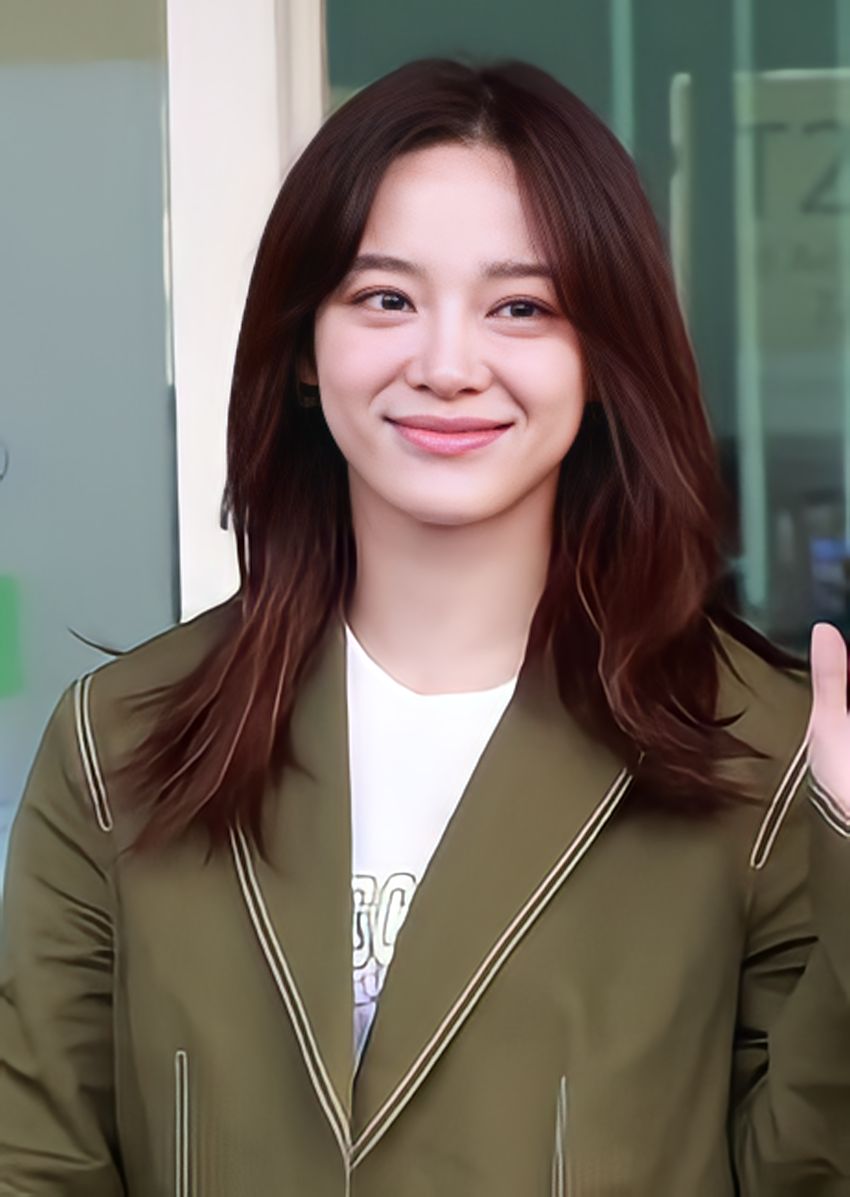
คิม เซ-จ็อง

| name = คิม เซ-จ็อง
| image = 20240202 Kim Se-jeong 김세정 03.jpg
| caption = คิม เซ-จ็อง ในปี ค.ศ. 2024
| native_name = 김세정
| birth_place = เมืองกิมเจ จังหวัดช็อลลาเหนือ ประเทศเกาหลีใต้
| education = มหาวิทยาลัยสตรีฮันยัง
| module = Infobox musical artist|embed=yes
| genre = เคป็อป
| instrument = เสียงร้อง
| label = hlist|เจลลีฟิชเอนเตอร์เทนเมนต์|เจลลีฟิช|วายเอ็มซีเอนเตอร์เทนเมนต์|วายเอ็มซีEfn|name=labels|ในฐานะสมาชิกของ ไอโอไอ เท่านั้น|สวิงเอนเตอร์เทนเมนต์|สวิง|สตูดิโอบลู
| years_active = ค.ศ. 2016–ปัจจุบัน
| module3 = Infobox Korean name|child=yes|headercolor=transparent
| rr = Gim Se-jeong
| mr = Kim Se-chŏng
คิม เซ-จ็อง  (; เกิด 28 สิงหาคม ค.ศ. 1996) รู้จักกันในนาม เซจ็อง เป็นนักแสดงและนักร้องหญิงชาวเกาหลีใต้ เธอได้อันดับที่ 2 จากรายการแข่งขันเรียลลิตีเกิร์ลกรุปของเอ็มเน็ต "พรอดิวซ์ 101" ทำให้เธอได้เป็นสมาชิกของเกิร์ลกรุปโพรเจก ไอโอไอ เซ-จ็องยังเป็นสมาชิกของ คูกูดัน เกิร์ลกรุปภายใต้สังกัดเจลลีฟิชเอนเตอร์เทนเมนต์ ปัจจุบัน เธอทำงานในฐานะนักร้องเดี่ยวและนักแสดงที่เป็นที่รู้จักจากบทนำในละครชุดทางโทรทัศน์ "นักเรียนอลวน มัธยมอลเวง" (ค.ศ. 2017) "เคาน์เตอร์ คนล่าปีศาจ" (ค.ศ. 2020–2021) และ "นัดบอดวุ่น ลุ้นรักท่านประธาน" (ค.ศ. 2022)
== ชีวิตช่วงแรกและการศึกษา ==
คิม เซ-จ็อง เกิดเมื่อวันที่ 28 สิงหาคม ค.ศ. 1996 ที่ กิมเจ จังหวัดช็อลลาเหนือ ต่อมาได้ย้ายมาอยู่ที่ อันยาง จังหวัดคยองกี ที่ซึ่งเธออาศัยอยู่กับแม่และพี่ชายในบ้านของป้าเธอ พ่อแม่ของเธอแยกทางกันตั้งแต่ยังเด็ก ทำให้แม่ต้องเลี้ยงเธอและพี่ชายคนเดียว เซ-จ็องกล่าวว่าเธอไม่ได้ติดต่อกับพ่อของเธอเลยจนตนเองกำลังศึกษาอยู่ในระดับชั้นมัธยมศึกษาปีที่ 3
== อาชีพ ==
=== ค.ศ. 2012–2016: การปรากฏตัวบนโทรทัศน์ครั้งแรกและการเปิดตัวกับไอโอไอ ===
ไฟล์:Sejeong performing as an IOI Member.png|thumb|upright=1|right|เซ-จ็องแสดงร่วมกับไอโอไอใน ค.ศ. 2016
ใน ค.ศ. 2012 เซ-จ็องเข้าร่วมฤดูกาลที่ 2 ของรายการแข่งขันบนโทรทัศน์ "เค-ป๊อปสตาร์ 2" ในอายุ 16 ปี เธอไม่ได้ผ่านการคัดตัวอันดับรอบที่สอง แต่ ยัง ฮย็อน-ซ็อก ให้สิทธิพิเศษเธอกลับมาในรอบคัดตัวอีกครั้ง ซึ่งเธอได้ร่วมร้อง "ไอนีดอะเกิร์ล" โดย แทยัง ร่วมกับผู้เข้าแข่งขันอีกคน โจ ยู-มิน ยังเป็นผู้คัดตัวทั้งสองคน โดยจัดให้เซ-จ็องแข่งกับผู้เข้าแข่งขันคนอื่น ๆ อย่าง นิโคล เคอร์รี และ อี ซู-กย็อง ในรอบคัดตัวสุดท้าย เธอไม่ผ่านการคัดตัวเข้าสู่วายจีเอนเตอร์เทนเมนต์
ในเดือนมกราคม ค.ศ. 2016 เซ-จ็องอยู่ภายใต้สังกัด เจลลี่ฟิช เอนเตอร์เทนเมนต์ ด้วยกันกับเด็กฝึกอีกสองคนอย่าง คิม นา-ย็อง และ คัง มี-นา ในรายการเรียลลิตี "โปรดิวซ์ 101" ซึ่งผู้เข้าร่วมจะแข่งขันกันเพื่อโอกาสที่จะเปิดตัวในวงเกิร์ลกรุปของเอ็มเน็ต ทั้งสามคนได้รับการจัดให้อยู่ใน "กลุ่มเอ" ในตอนแรกของรายการและเธอได้อันดับหนึ่งในหลาย ๆ ตอน ทำให้ได้รับฉายา "พระเจ้าเซ-จ็อง" รายการสิ้นสุดลงในวันที่ 1 เมษายน ค.ศ. 2016 และมีการประกาศรายชื่อสมาชิกของ ไอโอไอ ที่ประกอบด้วยผู้ชนะตามผลการลงคะแนน 11 คนแรก โดยเซ-จ็อง ได้รับอันดับรองชนะเลิศจากการลงคะแนน 525,352 เสียง และกลายเป็นสมาชิกของ ไอโอไอ อย่างเป็นทางการ พวกเขาเปิดตัวในวันที่ 4 พฤษภาคม ค.ศ. 2016 ด้วยซิงเกิลหลัก "ดรีมเกิลส์" จากอัลบั้ม "คริสซาลิส" ไอโอไอ ออกแสดงน้อยกว่า 1 ปี ก่อนยุบวงอย่างเป็นทางการในเดือนมกราคม ค.ศ. 2017 สมาชิกต่างกลับไปยังค่ายและสังกัดของตนหลังสิ้นสุดสัญญาลง
=== ค.ศ. 2016–2018: คูกูดันและบทบาทการแสดงช่วงแรก ===
ในวันที่ 10 มิถุนายน ค.ศ. 2016 วายเอ็มซี เอ็นเตอร์เทนเมนต์​ เปิดเผยว่าเซ-จ็องจะไม่แสดงต่อในฐานะสมาชิกของไอโอไอ แต่จะกลับไปที่ต้นสังกัดของเธอเพื่อเปิดตัวและแสดงร่วมกับเกิร์ลกรุปที่จะมาใหม่ ในวันที่ 28 มิถุนายน ค.ศ. 2016 ขณะที่ยังเป็นสมาชิกของไอโอไอ เซ-จ็องพร้อมด้วยสมาชิกของไอโอไอ คัง มี-นา เปิดตัวในฐานะสมาชิกของเกิร์ลกรุป คูกูดัน ด้วยซิงเกิลหลัก "วันเดอร์แลนด์" ในวันที่ 23 พฤศจิกายน ค.ศ. 2016 เซ-จ็องเข้าร่วมโพรเจกช่องเพลงของเจลลีฟิชเอนเตอร์เทนเมนต์ "เจลลีบ็อกซ์" และปล่อยซิงเกิล "ฟลาวเวอร์เวย์" พร้อมมิวสิกวิดีโอ อำนวยการผลิตโดย Zico (rapper)|ชีโก (Zico) ซิลเกิลได้รับการจัดอันดับสูงสุดบนแกออนดิจิทัลชาร์ตให้อยู่อันดับที่ 2 เซ-จ็องได้รับถ้วยMusic programs of South Korea|รายการดนตรีครั้งแรกในฐานะศิลปินเดี่ยวจากเพลง "ฟลาวเวอร์เวย์" ในตอนวันที่ 30 พฤศจิกายนของ "โชว์แชมเปียน" ทำให้เธอเป็นหนึ่งในศิลปินเดี่ยวที่ได้รับรางวัลรายการดนตรีได้เร็วที่สุด ในวันที่ 12 มกราคม ค.ศ. 2017 เซ-จ็องปล่อยเพลง "อิฟโอนลี" เพลงประกอบละครโทรทัศน์ "เงือกสาวตัวร้ายกับนายต้มตุ๋น" ภายหลังในปีเดียวกัน เธอผลิตเพลง "ไอไลก์ยู, ไอดอนท์" ร่วมกับ อี แท-อิล จากบล็อกบี ซึ่งติดชาร์ตอันดับที่ 8 ในแกออนดิจิทัลชาร์ต เซ-จ็องยังร่วมงานกับ โทย็อง จากเอ็นซีที สำหรับเพลง "สตาร์บลอสซอม" ซึ่งเป็นหนึ่งในโพรเจกเพลงของเอสเอ็มสเตชัน#ฤดูกาลที่ 2|เอสเอ็มสเตชัน เซ-จ็องทำหน้าที่เป็นพิธีกรในรายการของเคบีเอสใหม่ "ทาเลนส์ฟอร์เซล" ร่วมกับ คิม จง-กุก, อี ซอ-จิน และ โน ฮง-ชุล ที่ซึ่งเธอได้แสดงความสามารถที่หลากหลายและได้รับฉายา "กุญแจโกงรายการวาไรตี" (Variety Cheat Key) Cite news |title= 김세정, '어서옵쇼' 고정 출연…지상파 예능 신고식텐아시아 텐아시아 |date= April 21, 2016 |work= TenAsia |language= ko ภายหลังเธอได้รับการเสนอชื่อเป็น "วาไรตีมือใหม่" ในงานรางวัลเคบีเอสเอ็นเตอร์เทนเมนต์อวอร์ด ในเดือนมีนาคม ค.ศ. 2017 เธอเข้าร่วมกับรายการเรียลลิตี–สารคดี "เดอะลอว์ออฟจังเกิล" นำโดย คิม บย็อง-มัน ในพื้นที่ทุรกันดาลในสุมาตรา อินโดนีเซีย
ในเดือนกรกฎาคม ค.ศ. 2017 เธอได้รับบทนำครั้งแรกในละครโทรทัศน์วัยรุ่นของKBS2|เคบีเอส2 "นักเรียนอลวน มัธยมอลเวง" ซึ่งเธอชนะรางวัล "นักแสดงนำหญิงมาใหม่ยอดเยี่ยม" ที่งานรางวัลเคบีเอสดรามาอวอร์ดครั้งที่ 31 สำหรับการแสดงของเธอ เซ-จ็องยังร้องเพลงประกอบละครชุดพร้อมกับวงของเธอ คูกูดัน "บีลิฟอินดิสโมเมนต์" ในเดือนกันยายน ค.ศ. 2017 มีการยืนยันว่าเซ-จ็องจะเป็นนักแสดงประจำในรายการวาไรตีแรกของเน็ตฟลิกซ์เกาหลี "จับให้ได้ ไล่ให้ทัน!" ร่วมกับผู้มากฝีมือในรายการวาไรตีอย่าง ยู แจ-ซ็อก, คิม จ็อง-มิน, อี กวาง-ซู, อัน เจ-วุก, นักแสดงหญิง พัก มิน-ย็อง และไอดอล โอ เซ-ฮุน รายการเผยแพร่ไปสามฤดูกาลโดยมี อี ซึง-กี เข้าร่วมทีมนักแสดงในฤดูกาลที่สอง ในเดือนเดียวกัน เธอยังเป็นพิธีกรถาวรในรายการ "สวยใส สไตล์เกาหลี" ของช่องtvN STORY|ออนสไตล์ ร่วมกับ อี ฮานี|ฮันนี อี, อี เซ-ย็อง และ พัก ซันดารา
เซ-จ็องและศิลปินเจลลีฟิช Leo (singer)|เลโอ จาก วิกซ์ ได้รับเลือกให้ร้องเพลงเชียร์อย่างเป็นทางการของฟุตบอลทีมชาติเกาหลีใต้ "วี, เดอะเรดส์" สำหรับฟุตบอลโลก 2018 ในเดือนมิถุนายน ค.ศ. 2018 เธอแสดงเป็นหนึ่งในสมาชิกของสถานีวิจัยพื้นผิวดาวอังคาร (Mars Desert Research Station; MSRS) นำโดย คิม บย็อง-มัน พร้อมด้วย ฮา จี-ว็อน และ นิชคุณ จาก ทูพีเอ็ม สำหรับรายการวาไรตีแนวไซไฟของทีวีเอ็นชื่อ "Galileo: Awakened Universe"
ในเดือนมิถุนายน ค.ศ. 2018 มีการตั้งกลุ่มย่อยของคูกูดัน คูกูดันเซมินา พร้อมด้วยอดีตสมาชิกจากรายการ"พรอดิวซ์ 101 (ฤดูกาล 1)|พรอดิวซ์ 101" มีนาและนาย็อง พวกเขาเปิดตัวในวันที่ 10 กรกฎาคม ค.ศ. 2018 ด้วยซิงเกิล "เซมินา" (SeMiNa) ในเดือนกันยายน ค.ศ. 2018 เซ-จ็องปล่อย "เลิฟเวอร์" เพลงประกอบละครโทรทัศน์เรื่อง "สุภาพบุรุษตะวันฉาย"
=== ค.ศ. 2019–ปัจจุบัน: ศิลปินเดี่ยว เปิดตัวสู่วงการละครเวที และความสำเร็จในฐานะนักแสดง ===
ใน ค.ศ. 2019 เซ-จ็องได้รับบทนำครั้งที่สองในละครโทรทัศน์ลึกลับ–โรแมนติก–คอเมดี "อยากฟังเพลงนั้นของเธอ" แสดงเป็นนักเล่นกลองทิมปานีที่สูญเสียความทรงจำจากเหตุการณ์เลวร้ายไป เธอชนะรางวัลเคดรามาฮัลยูสตาร์อวอร์ดในงานรางวัลKBS Drama Awards|เคบีเอสดรามาอวอร์ดจากบทบาทดังกล่าว หลังจากการพักการร้องเพลงและเว้นช่วงระยะเวลา 3 ปีจากเพลงเดี่ยวเปิดตัวของเธอ เซ-จ็องปล่อยซิงเกิล "ทันเนิล" ในวันที่ 2 ธันวาคม ค.ศ. 2019 ตามด้วยเพลงที่เขียนและอีพี (อัลบั้มเพลง)|อีพีเรียบเรียงเองเพลงแรก "แพลนท์" โดยมีซิงเกิลหลักในชื่อเดียวกัน ปล่อยเมื่อวันที่ 17 มีนาคม ค.ศ. 2020 เธอได้รับถ้วยรางวัลรายการเพลงถ้วยที่สองใน "The Show (South Korean TV series)|เดอะโชว์" จากซิงเกิลของเธอ เซ-จ็องปล่อยเพลง "ออลออฟมายเดยส์" เพลงประกอบของละครโทรทัศน์เรื่อง "ปักหมุดรักฉุกเฉิน" ซึ่งติดชาร์ตอันดับที่ 50 บนแกอนดิจิทัลชาร์ต ตามด้วย "วัตมายเฮิร์ทเซย์" สำหรับ "เส้นทางดาว" ต่อมา เซ-จ็องปล่อยซิงเกิลดิจิทัล "เวลล์" ในวันที่ 17 สิงหาคม ค.ศ. 2020
เซ-จ็องเปิดตัวในฐานะผู้แสดงนำหญิงในละครเวทีเรื่อง "รีเทิร์น: เดอะพรอมิสออฟเดอะเดย์" ละครเวทีแนวทหารที่เล่าเรื่องการตามหาศพทหารผู้กล้าและเสียสละเพื่อปกป้องประเทศชาติในสงครามเกาหลีที่ยังคงหลงเหลืออยู่ ในวันที่ 15 กรกฎาคม ค.ศ. 2020 มีการยืนยันว่าเธอจะนำแสดงในละครโทรทัศน์แฟนตาซี–ระทึกขวัญ "เคาน์เตอร์ คนล่าปีศาจ" รับบทบาทเป็น โด ฮา-นา ก่อนการถ่ายทำจะเริ่มขึ้น เซ-จ็องและนักแสดงร่วมคนอื่น ๆ เข้ารับการฝึกที่โรงเรียนสอนโลดโผนเพื่อให้สอดคล้องกับบทบาทการแสดงของพวกเขา ละครโทรทัศน์กลายเป็นละครชุดที่ได้รับเรตติงสูงสุดของโอซีเอ็น เซ-จ็องยังได้ทำเพลงชื่อ "มีตอะเกน" ให้แก่ละครโทรทัศน์ ติดชาร์ตอันดับที่ 147 บนแกอนดิจิทัลชาร์ต หลังไม่ได้มีความเคลื่อนไหวกว่าสองปี ในวันที่ 31 ธันวาคม ค.ศ. 2020 เจลลีฟิชเอ็นเตอร์เทนเมนต์ยุบคูกูดันอย่างเป็นทางการ และในวันที่ 11 พฤษภาคม ค.ศ. 2021 เซ-จ็องต่อสัญญาของเธอกับบริษัทในฐานะศิลปินเดี่ยวและนักแสดง
ในวันที่ 9 มีนาคม ค.ศ. 2021 มีการเปิดเผยว่าเซ-จ็องกำลังอยู่ในช่วงการเตรียมตัวการกลับมาอีกครั้ง (comeback) ในวันที่ 29 มีนาคม ค.ศ. 2021 เซ-จ็องปล่อยอีพีที่เธอเขียนและเรียบเรียงเอง "แอม" โดยมีซิงเกิลหลักชื่อ "วาร์นนิง" ภายหลังในปีเดียวกัน เธอยังปรากฏในอัลบั้ม "ฟลาวเวอร์ไนน์" โดย เอ็มซีมง ด้วยเพลง "แคนไอโกแบก" ในวันที่ 5 เมษายน ค.ศ. 2021 มีการประกาศว่าเซ-จ็องจะแสดงละครเวทีเป็นครั้งที่สองในเรื่อง "เรดบุก" เล่าเรื่องเกี่ยวกับการเติบโตของหญิงสาวที่แสวงหาเกียรติและศักดิ์ศรีของตนในยุควิกตอเรีย เธอเล่นเป็นแอนนา ตัวเอกของเรื่อง ผู้ท้าทายทุกความอยุติธรรมในสตรี "เรดบุก" ได้รับความเห็นชอบจากผู้ชม 9.9 จาก 10 และเป็นละครเวทีที่ได้รับความเห็นชอบผู้ชมมากที่สุดจากยอดขาย 20 อันดับแรกของละครเวทีใน ค.ศ. 2021 เซ-จ็องได้รับรางวัลผู้แสดงละครเวทีนำหญิงยอดเยี่ยมจากการแสดงของเธอในงานรางวัลละครเวทีเกาหลี ค.ศ. 2022
ในวันที่ 4 พฤษภาคม ค.ศ. 2021 เซ-จ็องและสมาชิกไอโอไอเฉลิมฉลองการเปิดตัวปีที่ 5 ของวงด้วยการถ่ายทอดสดการรวมตัวกันใหม่ (reunion) ในรายการ "เยส, ไอเลิฟอิต!"Cite web|date=2021-05-04|title=I.O.I to celebrate 5th debut anniversary with a reunion show, here's everything you need to know|website=I.O.I to celebrate 5th debut anniversary with a reunion show, here's everything you need to know Bandwagon Music media championing and spotlighting music in Asia.|language=en ในวันที่ 23 กรกฎาคม ค.ศ. 2021 เซ-จ็องร่วมมือกับมูนิคอนและปล่อยดิจิทัลซิงเกิล "เบบีไอเลิฟยู" ซึ่งเป็นเพลงรีเมกในชื่อเดียวกันโดยนักร้องชาวญี่ปุ่น ที (TEE) ปลายปี ค.ศ. 2021 เซ-จ็องดำเนินรายการ MBC Entertainment Awards|เอ็มบีซีเอ็นเตอร์เทนเมนต์อวอร์ด ร่วมกับ ช็อน ฮย็อน-มู และ อี ซัง-อี
ในเดือนกุมภาพันธ์ ค.ศ. 2022 เซ-จ็องกลับมาแสดงในละครโทรทัศน์อีกครั้งในฐานะนักแสดงนำหญิงในเรื่อง "นัดบอดวุ่น ลุ้นรักท่านประธาน" ของเอสบีเอส ร่วมกับ อัน ฮโย-ซ็อบ ในเดือนมีนาคม มีการยืนยันว่าเซ-จ็องจะแสดงในละครชุดทางโทรทัศน์ "ทูเดย์เว็บตูน" ร่วมกับ ชเว แดเนียล และ นัม ยุน-ซู มีการกำหนดแฟนมีตเดี่ยวของเซ-จ็องครั้งแรกในวันที่ 26 มีนาคม ก่อนถูกเลื่อนเป็นวันที่ 23 เมษายน หลังเธอได้รับการตรวจว่ามีโควิด-19 เซ-จ็องจัดแฟนมีตครั้งแรกนอกประเทศใน จาการ์ตา ประเทศอินโดนีเซีย และ กรุงเทพมหานคร ประเทศไทย ในวันที่ 4 และ 6 พฤศจิกายน ค.ศ. 2022 และในวันที่ 11 พฤศจิกายน ที่ประเทศญี่ปุ่น
== ผลงานเพลง ==
=== เอกซ์เทนเดดเพลย์ ===
| class="wikitable plainrowheaders" style="text-align:center;"
|+ รายชื่อเอกซ์เทนเดดเพลย์พร้อมอันดับชาร์ตและยอดขาย
! scope="col" rowspan="2" style="width:6em;"| ชื่อ
! scope="col" rowspan="2" style="width:25em;"| รายละเอียด
! scope="col" |อันดับชาร์ตสูงสุด
! scope="col" rowspan="2" style="width:10em;"| ยอดขาย
|-
! style="width:2.5em; font-size:85%"| Gaon Album Chart|KOR
*
|-
!scope="row" | "Plant"
|
* ปล่อย: 17 มีนาคม ค.ศ. 2020
* ค่าย: เจลลีฟิชเอนเตอร์เทนเมนต์
* รูปแบบ: แผ่นซีดี, Music download|ดิจิทัลดาวน์โหลด, Streaming media|สตรีมมิง
| 4
|
* KOR: 10,174ยอดขาย "Plant":
*
*
|-
!scope="row" | "I'm (EP)|I'm"
|
* ปล่อย: 29 มีนาคม ค.ศ. 2021
* ค่าย: เจลลีฟิชเอนเตอร์เทนเมนต์
* รูปแบบ: แผ่นซีดี, ดิจิทัลดาวน์โหลด, สตรีมมิง
| 19
|
* KOR: 7,664ยอดขาย "I'm":
*
|-
|
=== ซิงเกิล ===
| class="wikitable plainrowheaders" style="text-align:center"
|+ รายชื่อซิงเกิลพร้อมปีที่ปล่อย, อันดับชาร์ต, ยอดขายและอัลบั้ม
! scope="col" rowspan="3" style="width:20em;"| ชื่อ
! scope="col" rowspan="3" | ปี
! scope="col" colspan="2" | อันดับชาร์ตสูงสุด
! scope="col" rowspan="3" | ยอดขาย
! scope="col" rowspan="3" style="width:10em;"| อัลบั้ม
|-
! scope="col" colspan="2" style="width:2.5em;font-size:90%" | KOR
|-
! scope="col" style="width:2.5em;font-size:90%;" | Gaon Music Chart|แกอนอันดับชาร์ตสูงสุดบนแกอนดิจิทัลชาร์ต:
*
*
ศิลปินหลัก
* "Flower Way":
* "Tunnel":
* "Plant":
* "Whale":
* "Warning":
* "Baby I Love You":
เพลงประกอบ
* "If Only":
* "Paramour":
* "All of My Days":
* "Meet Again":
* "Love, Maybe (Acoustic Ver.) ":
! scope="col" style="width:2.5em;font-size:90%;" | K-pop Hot 100|ฮอตอันดับชาร์ตสูงสุดบน "บิลบอร์ด" เค-ป็อป 100:
ศิลปินหลัก
* "Tunnel":
* "Plant":
* "Whale":
เพลงประกอบ
* "Paramour":
* "All of My Days":
* "Love, Maybe (Acoustic Ver.) ":
|-
! scope="row" | "Flower Way" ()
| 2016
| 2 ||
|
* KOR: 976,110ยอดขายดาวน์โหลดทั้งหมดสำหรับ "Flower Way":
*
*
*
*
*
*
| rowspan="2"
|-
! scope="row" | "Tunnel" ()
| 2019
| 121 || 90
| rowspan="5"
|-
! scope="row" | "Plant (song)|Plant" ()
| rowspan="2"| 2020
| 82 || 58
| "Plant"
|-
! scope="row" | "Whale"
| 114 || 66
|
|-
! scope="row" | "Warning (Sejeong song)|Warning"
| rowspan="2"| 2021
| 98 || —
| "I'm"
|-
! scope="row" | "Baby I Love U"
| 179 || —
|
|-
| colspan="6" style="font-size:85%" | "—" แสดงเพลงที่ไม่ได้ติดชาร์ตหรือไม่ได้ปล่อยในภูมิภาคนั้น "*" แสดงชาร์ตที่ยังไม่มีอยู่ในเวลานั้น
|
=== เพลงประกอบ ===
| class="wikitable plainrowheaders" style="text-align:center"
|+ รายชื่อเพลงประกอบพร้อมปีที่ปล่อย, อันดับชาร์ต, ยอดขาย และชื่อของอัลบั้ม
! scope="col" rowspan="3" style="width:20em;" | ชื่อ
! scope="col" rowspan="3" | ปี
! scope="col" colspan="2" | อันดับชาร์ตสูงสุด
! scope="col" rowspan="3" | ยอดขาย
! scope="col" rowspan="3" style="width:20em;" | อัลบั้ม
|-
! scope="col" colspan="2" style="width:2.5em;font-size:90%" | KOR
|-
! scope="col" style="width:2.5em;font-size:90%;" | Gaon Digital Chart|แกอน
! scope="col" style="width:2.5em;font-size:90%;" | K-pop Hot 100|ฮอต
|-
! scope="row" | "If Only" ()
| 2017
| 53 ||
|
* KOR: 68,848ยอดขายดาวน์โหลดทั้งหมดสำหรับ "If Only":
*
| "เงือกสาวตัวร้ายกับนายต้มตุ๋น|The Legend of the Blue Sea OST"
|-
! scope="row" | "Paramour" ()
| 2018
| 89 || 87
| rowspan="5"
| "สุภาพบุรุษตะวันฉาย|Mr. Sunshine OST"
|-
! scope="row" | "All of My Days" ()
| rowspan="3" | 2020
| 50 || 31
| "ปักหมุดรักฉุกเฉิน|Crash Landing on You OST"
|-
! scope="row" | "What My Heart Says" ()
| —efn|"What My Heart Says" ไม่ติดแกอนดิจิทัลชาร์ต แต่ติดอันดับสูงสุดที่ 137 บนแกอนดาวน์โหลดชาร์ต || —
| "เส้นทางดาว|Record of Youth OST"
|-
! scope="row" | "Meet Again" ()
| 147 || —
| "เคาน์เตอร์ คนล่าปีศาจ|The Uncanny Counter OST"
|-
! scope="row" | "Love, Maybe" ()
| 2022
| 108 || 92
| "นัดบอดวุ่น ลุ้นรักท่านประธาน#เพลงประกอบ|Business Proposal OST"
|-
| colspan="6" style="font-size:85%" | "—" แสดงเพลงที่ไม่ได้ติดชาร์ตหรือไม่ได้ปล่อยในภูมิภาคนั้น "*" แสดงชาร์ตที่ยังไม่มีอยู่ในเวลานั้น
|
== ผลงานการแสดง ==
=== ละครโทรทัศน์ ===
| class="wikitable plainrowheaders"
|-
! scope="col" | ปี
! scope="col" | ชื่อเรื่อง
! scope="col" | บทบาท
! scope="col" | หมายเหตุ
! scope="col" class="unsortable" | อ้างอิง
|-
! scope="row" | 2016
| "เสียงจิตหลุด"
| เพื่อนบ้าน
| รับเชิญ
|
|-
! scope="row" | 2017
| "นักเรียนอลวน มัธยมอลเวง"
| รา อึน-โฮ
| rowspan="5" | นำแสดง
| align="center" |
|-
! scope="row" | 2019
| "อยากฟังเพลงนั้นของเธอ"
| ฮง ยี-ย็อง
| align="center" |
|-
! scope="row" | 2020–2021
| "เคาน์เตอร์ คนล่าปีศาจ"
| โด ฮา-นา
| align="center" |
|-
! scope="row" rowspan="2" | 2022
| "นัดบอดวุ่น ลุ้นรักท่านประธาน"
| ชิน ฮา-รี
| align="center" |
|-
| "ทูเดย์เว็บตูน"
| อน มา-อึม
| align="center" |
|
=== รายการโทรทัศน์ ===
| class="wikitable plainrowheaders"
|-
! scope="col" | ปี
! scope="col" | ชื่อ
! scope="col" | บทบาท
! scope="col" | หมายเหตุ
! scope="col" class="unsortable" | อ้างอิง
|-
! scope="row" | 2012–13
| "เค-ป็อปสตาร์ 2"
| rowspan="2" | ผู้เข้าแข่งขัน
| ไม่ผ่านรอบออดิชันคัดตัว
| align="center" |
|-
! scope="row" rowspan="2" | 2016
| "พรอดิวซ์ 101 (ฤดูกาล 1)|พรอดิวซ์ 101"
| รายการเรียลลิตีที่คัดเลือกเป็นสมาชิก ไอโอไอได้อันดับที่ 2
|
|-
| "ทาเลนท์ฟอร์เซลล์"
| rowspan="2" | ร่วมดำเนินรายการ
|
| align="center" |
|-
! scope="row" rowspan="3" | 2017
| "สวยใส สไตล์เกาหลี"
|
| align="center" |
|-
| "ลอว์ออฟเดอะจังเกิล|ลอว์ออฟเดอะจังเกิลอินสุมาตรา"
| rowspan="2" | สมาชิกร่วมแสดง
| ตอน 256–261
| align="center" |
|-
| "Boat Horn Clenched Fists"
| ตอน 11–15
| align="center" |
|-
! scope="row" | 2018–2021
| "จับให้ได้ ไล่ให้ทัน!"
| สมาชิกร่วมแสดง
| ฤดูกาล 1–3
| align="center" |
|-
! scope="row" rowspan="4" | 2018
| "Baek Jong-won's Alley Restaurant"
| ร่วมดำเนินรายการ
| ตอน 1–10
|
|-
| "Galileo: Awakened Universe"
| rowspan="4" | สมาชิกร่วมแสดง
|
| align="center" |
|-
| "Salty Tour"
| ตอน 36–40
|
|-
| "Big Picture Family"
| ตอน 2–5
| align="center" |
|-
! scope="row" | 2021
| "The Uncanny Return"
| ตอนพิเศษ
|
|
=== ดำเนินรายการ ===
| class="wikitable plainrowheaders"
! scpoe="col" | ปี
! scope="col" | ชื่อ
! scope="col" | หมายเหตุ
! scope="col" class="unsortable" | อ้างอิง
|-
! scope="row" rowspan="2" | 2019
| Busan One Asia Festival
| ร่วมกับ คิม แจ-ฮวัน
| style="text-align:center" |
|-
| One K Concert
| ร่วมกับ ชา อึน-อู จาก อัสโตร
| style="text-align:center" |
|-
! scope="row" | 2021
| 2021 MBC Entertainment Awards|MBC Entertainment Awards
| ร่วมกับ ช็อน ฮย็อน-มู และ อี ซัง-อี
| style="text-align:center" |
|-
! scope="row"| 2022
| Seoul Festa 2022
| ร่วมกับ ชา อึน-อู
| style="text-align:center"|
|
== รางวัล ==
| class="wikitable plainrowheaders sortable"
! scope="col" | รางวัล
! scope="col" | ปี
! scope="col" | สาขา
! scope="col" | ผลงานเข้าชิง
! scope="col" | ผล
! scope="col" class="unsortable" | อ้างอิง
|-
! scope="row" rowspan="3"| APAN Star Awards
| rowspan="3" | 2022
| รางวัลความเป็นเลิศ นักแสดงนำหญิงในละครชุด
| rowspan="2" | "นัดบอดวุ่น ลุ้นรักท่านประธาน"
|
| align="center" |
|-
| รางวัลยอดนิยม นักแสดงนำหญิง
|
| align="center" rowspan="2" |
|-
| คู่นักแสดงยอดเยี่ยม
| คิม เซ-จ็อง นัดบอดวุ่น ลุ้นรักท่านประธาน
|
|-
! scope="row" | Asia Artist Awards
| 2017
| รางวัลความนิยม
| คิม เซ-จ็อง
|
|
|-
! scope="row" | Baeksang Arts Awards
| 2018
| รางวัลนักแสดงนำหญิงบนโทรทัศน์ยอดเยี่ยม
| "นักเรียนอลวน มัธยมอลเวง"
|
| style="text-align:center" |
|-
! scope="row" rowspan="4" | Brand Consumer Loyalty Awards
| 2020
| รางวัลไอดอลรายการวาไรตีหญิงยอดเยี่ยม
| rowspan="7" | คิม เซ-จ็อง
|
| style="text-align:center" |
|-
| rowspan="2" | 2021
| รางวัลนักแสดงนำหญิงไอดอลยอดเยี่ยม
|
| style="text-align:center" |
|-
| รางวัลเอ็นเตอร์เทนเนอร์ไอดอลหญิงยอดเยี่ยม
|
| style="text-align:center" |
|-
| 2022
| รางวัลนักแสดงนำไอดอลหญิงยอดเยี่ยม
|
| style="text-align:center" |
|-
! scope="row" rowspan="3" | Brand of the Year Awards
| 2018
| รางวัลนักแสดงนำหญิง–ไอดอลยอดเยี่ยม
|
| style="text-align:center" |
|-
| 2021
| รางวัลมัลติทาเลนท์หญิงแห่งปี
|
| style="text-align:center"|
|-
| 2022
| รางวัลนักแสดงนำหญิงไอดอลยอดเยี่ยม
|
| style="text-align:center" |
|-
! scope="row" rowspan="6" | KBS Drama Awards
| rowspan="3" | 2017
| รางวัลนักแสดงนำหญิงหน้าใหม่ยอดเยี่ยม
| rowspan="2" | "นักเรียนอลวน มัธยมอลเวง"
|
| style="text-align:center"|
|-
| รางวัลพลเมืองเครือข่าย
|
|
|-
| รางวัลคู่นักแสดงยอดเยี่ยม
| คิม เซ-จ็อง "นักเรียนอลวน มัธยมอลเวง"
|
|
|-
| rowspan="3" | 2019
| รางวัลความเป็นเลิศ นักแสดงนำหญิงในละครชุด
| rowspan="2" | "อยากฟังเพลงนั้นของเธอ"
|
|
|-
| รางวัลฮัลรยูสตาร์เค-ดรามา
|
| style="text-align:center" |
|-
| รางวัลคู่นักแสดงยอดเยี่ยม
| คิม เซ-จ็อง "อยากฟังเพลงนั้นของเธอ"
|
|
|-
! scope="row" | KBS Entertainment Awards
| 2016
| วาไรตีหน้าใหม่
| "ทาเลนท์ฟอร์เซลล์"
|
|
|-
! scope="row" | Korea Drama Awards
| 2017
| นักแสดงนำหญิงยอดเยี่ยม
| rowspan="1"|"นักเรียนอลวน มัธยมอลเวง"
|
|
|-
! scope="row" | Korea First Brand Awards
| 2019
| รางวัลนักแสดงนำหญิง–ไอดอล
| คิม เซ-จ็อง
|
| style="text-align:center"|
|-
! scope="row" | Korea Musical Awards
| 2022
| รางวัลนักแสดงนำหญิงยอดเยี่ยม
| "Red Book"
|
| align="center" |
|-
! scope="row" rowspan="3"| Melon Music Awards
| rowspan="3" |2017
| ศิลปินสิบอันดับแรก
| คิม เซ-จ็อง
|
| style="text-align:center"|
|-
| rowspan="2"| รางวัลฮอตเทรนด์
| "ฟลาวเวอร์เวย์"
|
|
|-
| "ไอไลก์ยู, ไอดอนท์"
|
|
|-
! scope="row" rowspan="2"| Mnet Asian Music Awards
| rowspan="2"| 2017
| นักร้องยอดเยี่ยม (ศิลปินหญิงเดี่ยว)
| rowspan="2"| "ฟลาวเวอร์เวย์"
|
|
|-
| รางวัลคิวเท็นเพลงแห่งปี
|
|
|-
! scope="row" | SBS Entertainment Awards
| 2017
| รางวัลชาเลนจ์แห่งปี
| "ลอวออฟเดอะจังเกิล"
|
| style="text-align:center" |
|-
! scope="row" | Soompi Awards
| 2018
| รางวัลคู่นักแสดงยอดเยี่ยม
| คิม เซ-จ็อง "นักเรียนอลวน มัธยมอลเวง"
|
|
|-
! scope="row" | Seoul International Drama Awards
| 2022
| รางวัลนักแสดงนำหญิงในละครโทรทัศน์เกาหลีแห่งปียอดเยี่ยม
| "นัดบอดวุ่น ลุ้นรักท่านประธาน"
|
| align="center" |
|-
! scope="row" rowspan="2" | The Seoul Awards
| rowspan="2" | 2017
| รางวัลนักแสดงนำหญิงยอดเยี่ยม (ละครโทรทัศน์)
| rowspan="2" | "นักเรียนอลวน มัธยมอลเวง"
|
| style="text-align:center"|
|-
| รางวัลนักแสดงนำหญิงยอดนิยม (ละครโทรทัศน์)
|
| style="text-align:center"|
|
== เชิงอรรถ ==
== อ้างอิง ==
หมวดหมู่:บุคคลที่เกิดในปี พ.ศ. 2539
หมวดหมู่:บุคคลที่ยังมีชีวิตอยู่
หมวดหมู่:นักแสดงละครโทรทัศน์หญิงชาวเกาหลีใต้
หมวดหมู่:สมาชิกของไอโอไอ
หมวดหมู่:ผู้เข้าแข่งขันพรอดิวซ์ 101
หมวดหมู่:ศิลปินสังกัดสวิงเอนเตอร์เทนเมนต์
หมวดหมู่:ศิลปินสังกัดเจลลีฟิชเอนเตอร์เทนเมนต์
หมวดหมู่:นักร้องหญิงชาวเกาหลีใต้ในศตวรรษที่ 21
หมวดหมู่:นักร้องป็อปหญิงชาวเกาหลีใต้
หมวดหมู่:ไอดอลหญิงชาวเกาหลีใต้